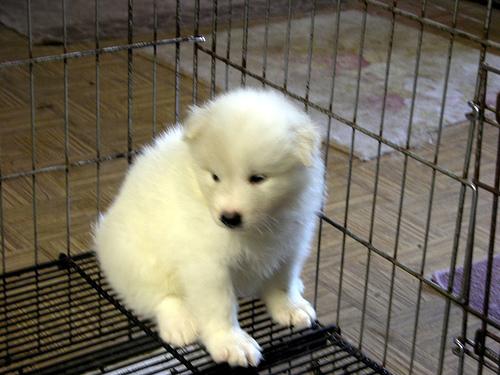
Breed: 2192-n000088-Samoyed